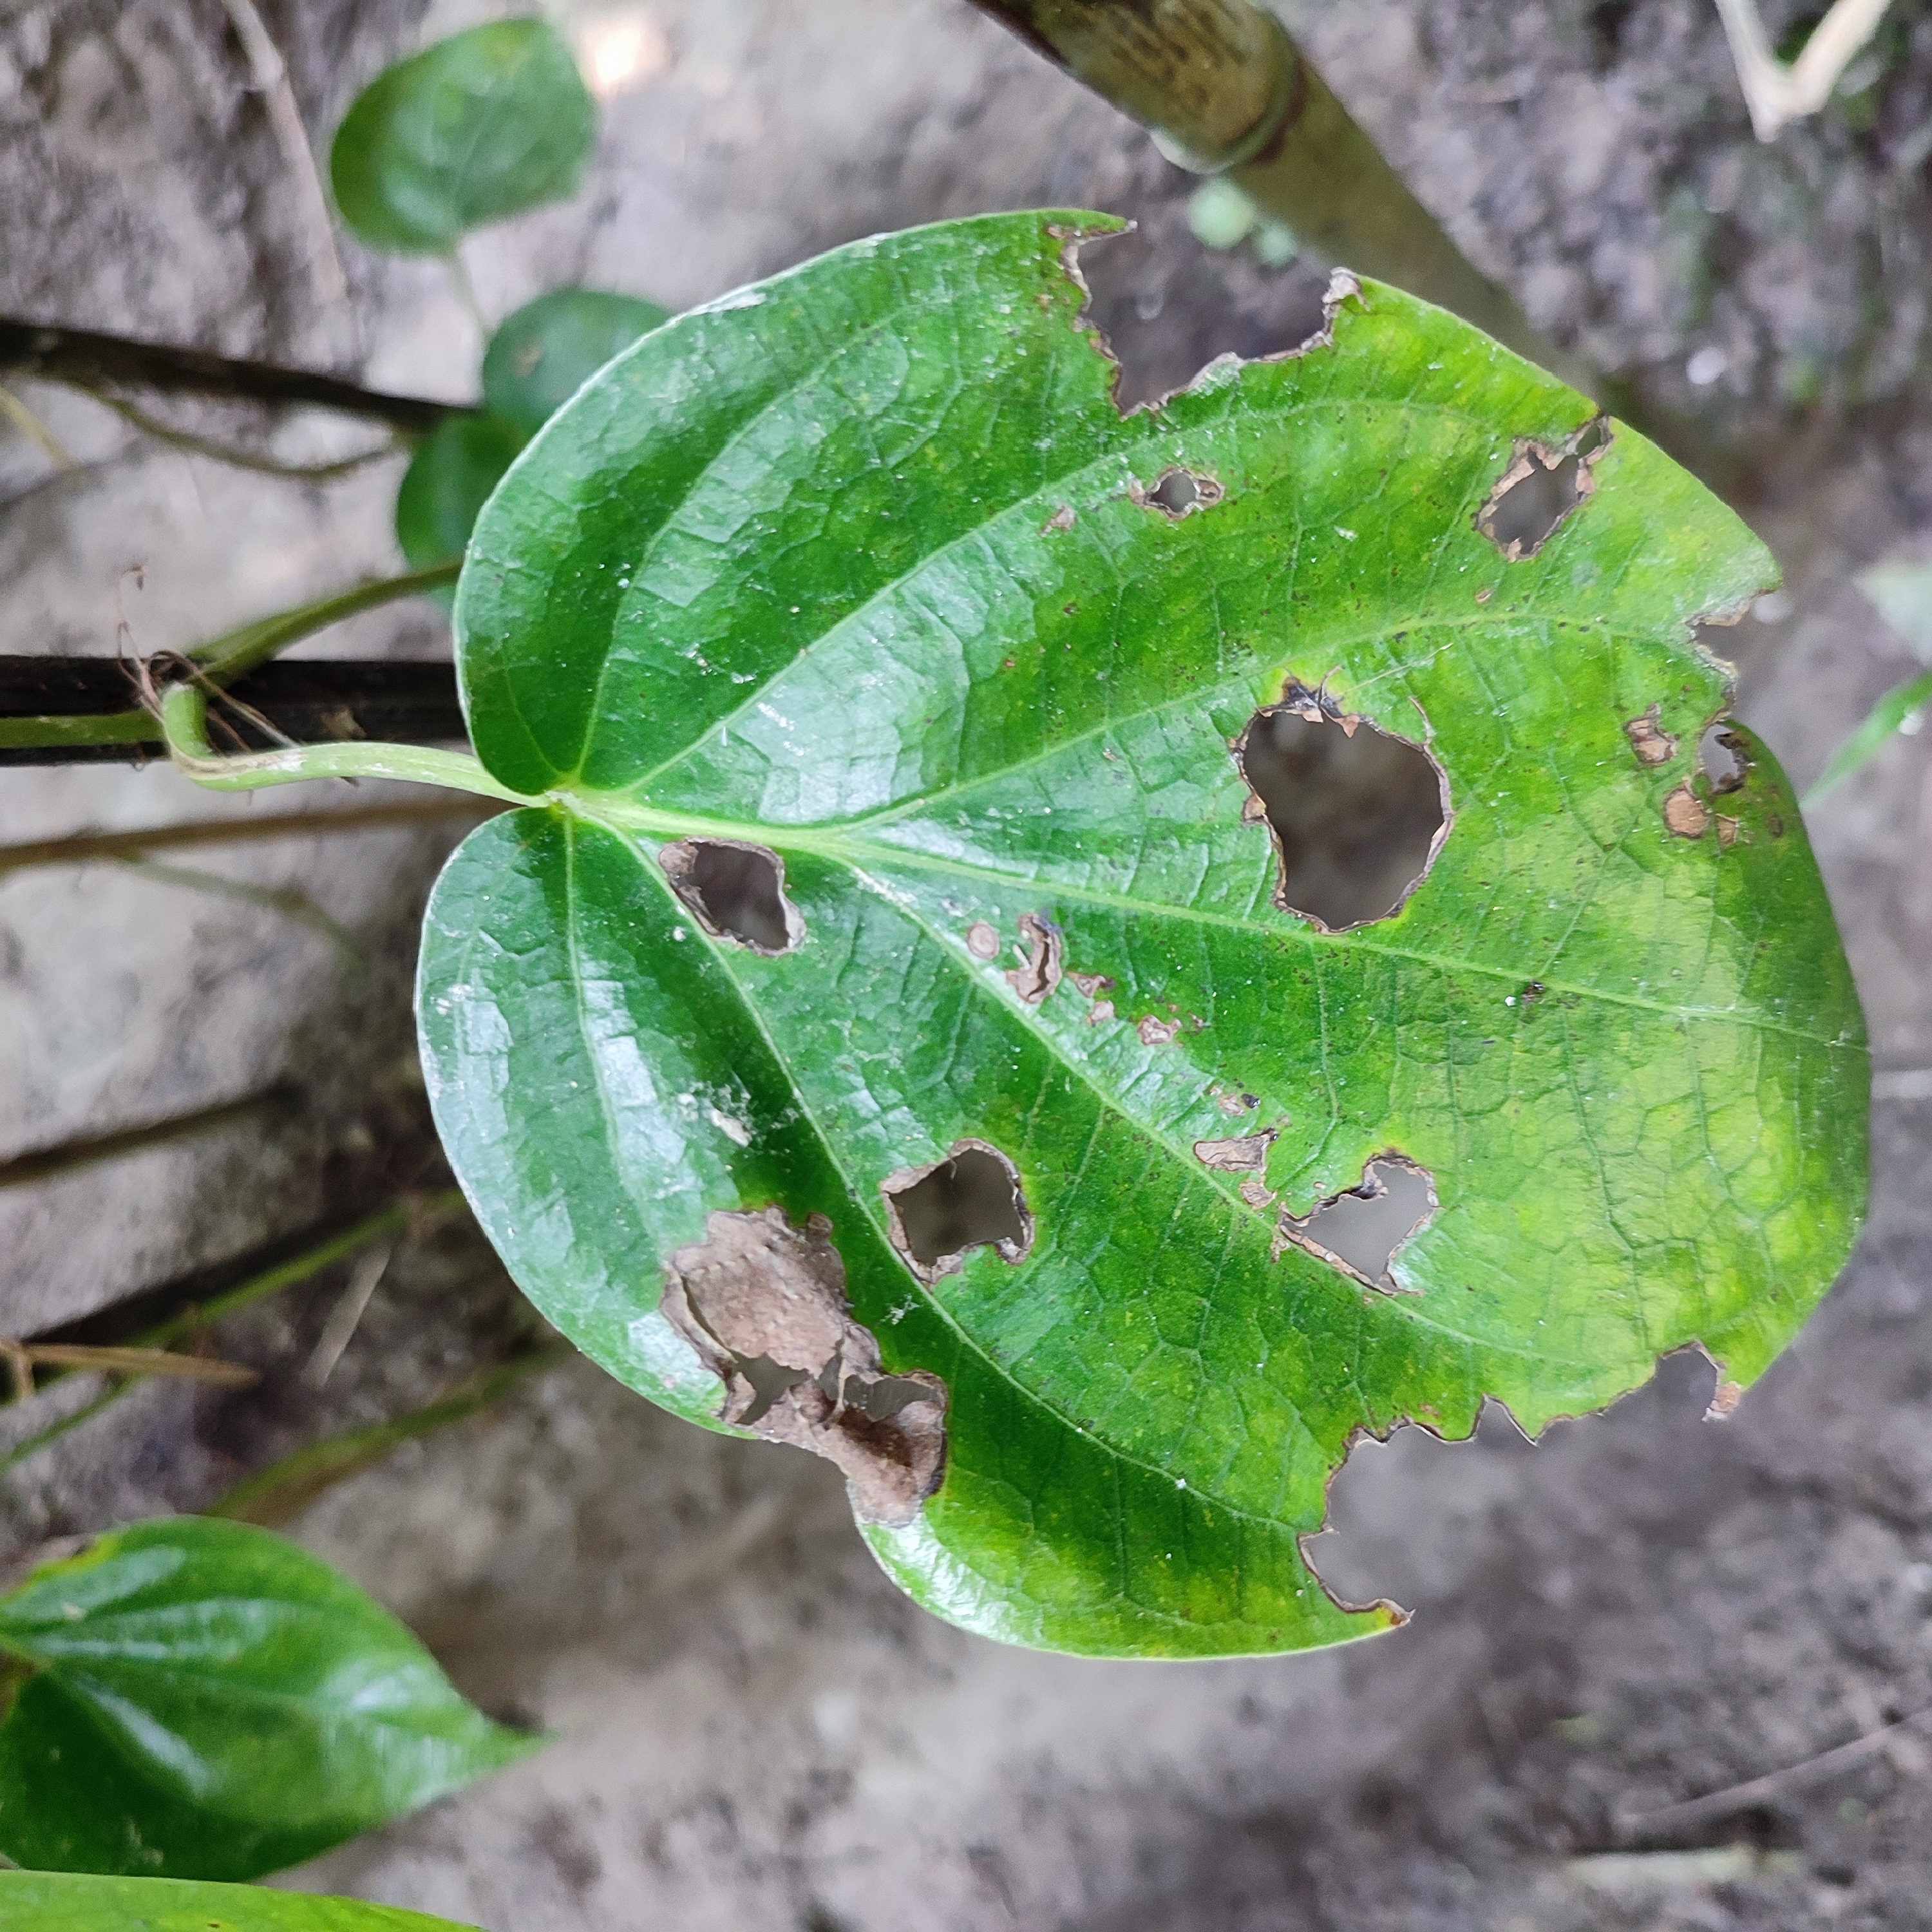
Label: Bacterial_Leaf_Disease